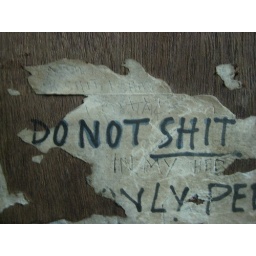
Strange bathroom sign in Bangkok bar